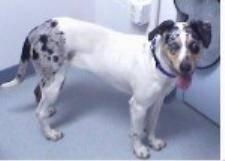
dog